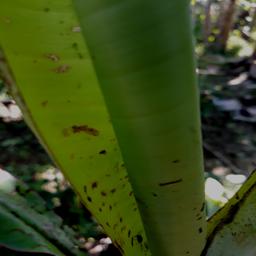
Label: BANANA APHIDS